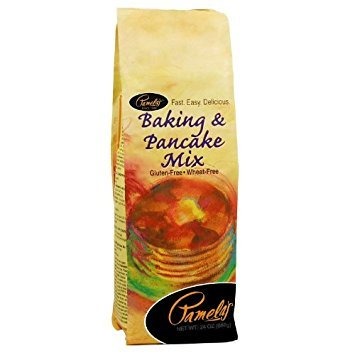
Item Name: Pamelas Mix Pancake Baking Wf Gf
Bullet Point 1: Light and fluffy pancakes made in no time at all without artificial colors, flavors, preservatives.
Bullet Point 2: Quick, easy and delicious with 8 grams of whole grains per serving
Bullet Point 3: use Pamela’s Baking & Pancake Mix to make all types of delicious baked goods!
Product Description: The whole family will love this — taste it yourself to see why Pamela’s is still the #1 gluten-free pancake mix!
Value: 1.0
Unit: Count

Price: 12.19